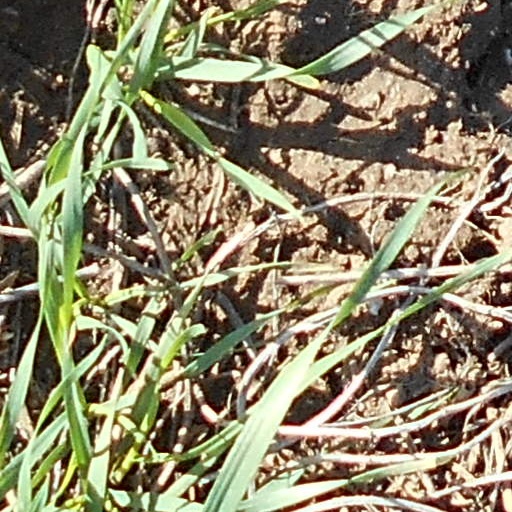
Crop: wheat